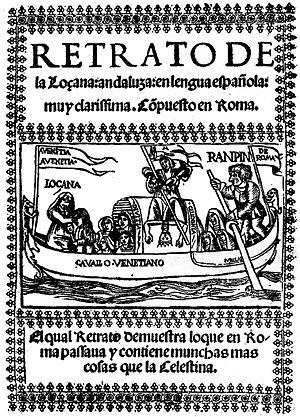
La Gentille Andalouse est un roman dialogué publié à Venise en 1528. L'auteur est généralement identifié au clerc et éditeur espagnol Francisco Delicado, qui s'était enfui de Rome un an auparavant en raison du regain du sentiment anti-espagnol provoqué par la mise-à-sac de la ville par les troupes de l'empereur Charles Quint.
Francisco Delicado ou Delgado est un écrivain et éditeur espagnol de la Renaissance, né à Cordoue. On sait peu de choses de sa vie. Pour des raisons inconnues, il s'est installé à Rome, où il est devenu vicaire et a italianisé son nom en Delicado.